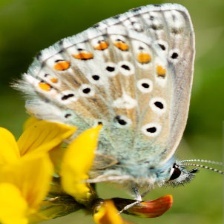
Species: ADONIS
Butterfly family (ImageNet category): lycaenid_butterfly